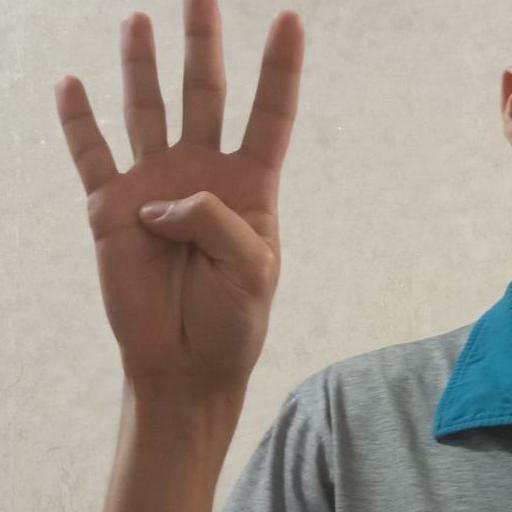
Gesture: four